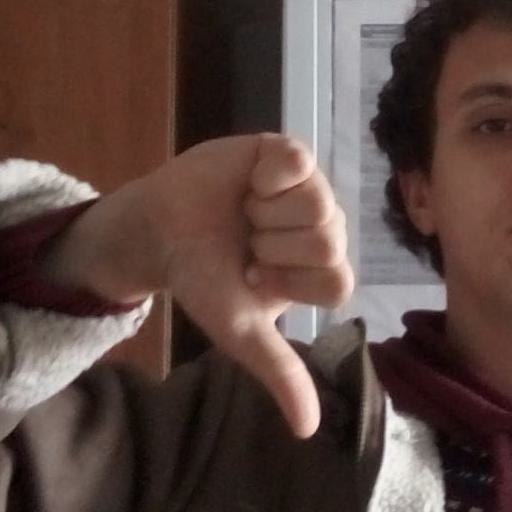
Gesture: dislike